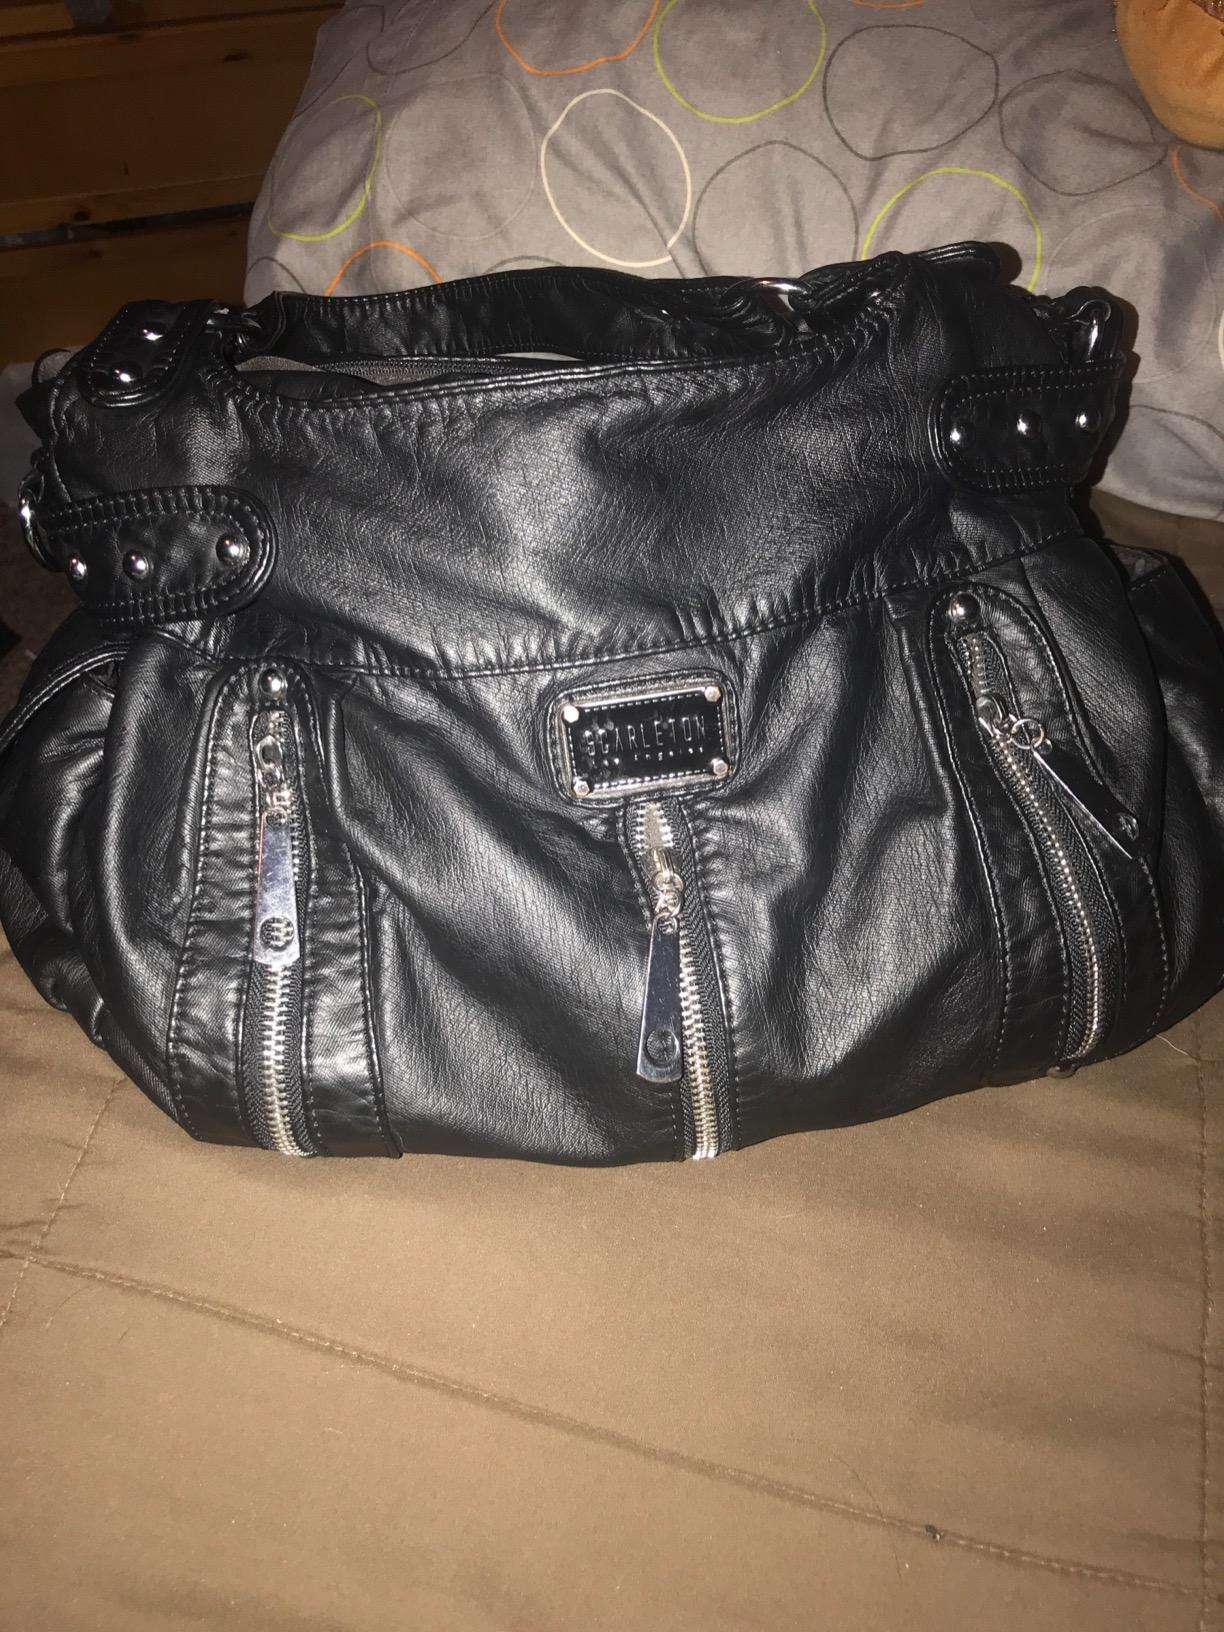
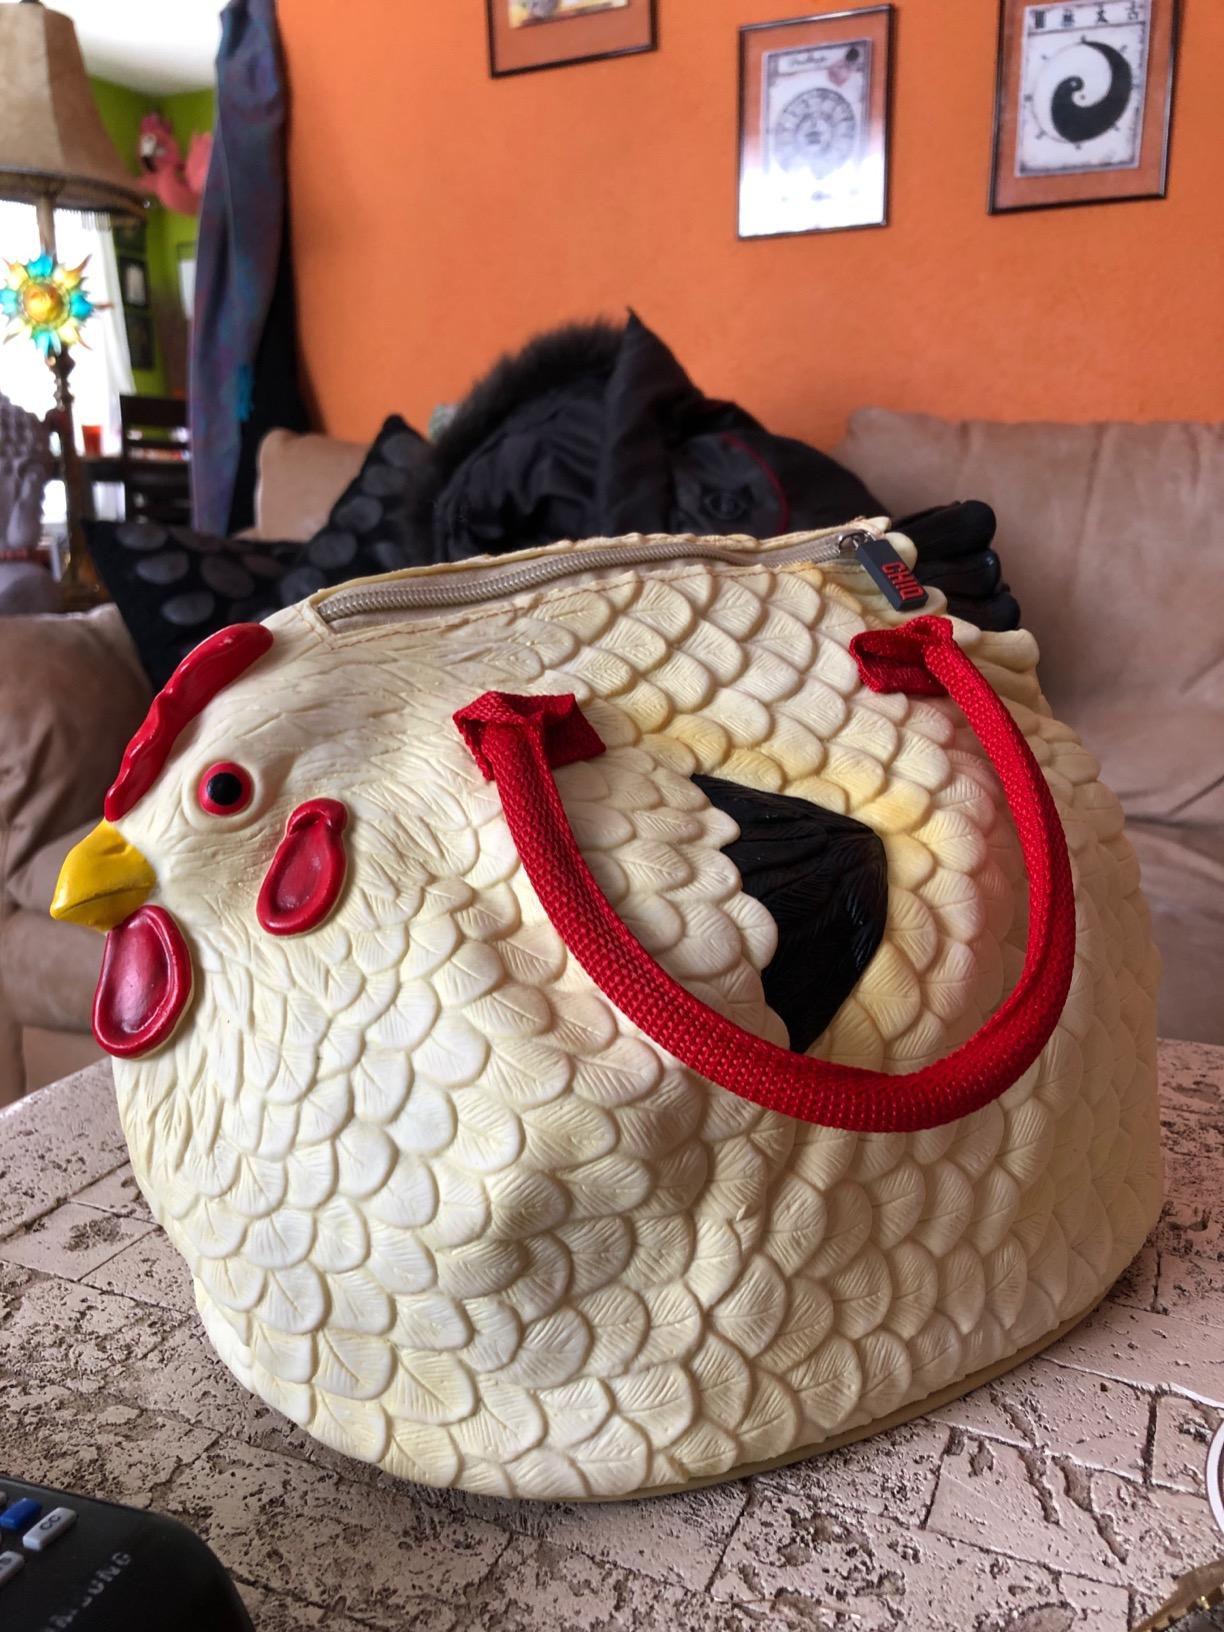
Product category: accessories_handbag
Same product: no